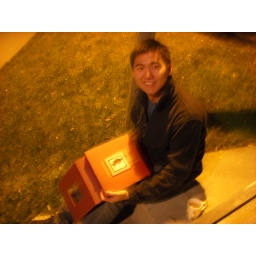
eating moon cakes beneath the full moon